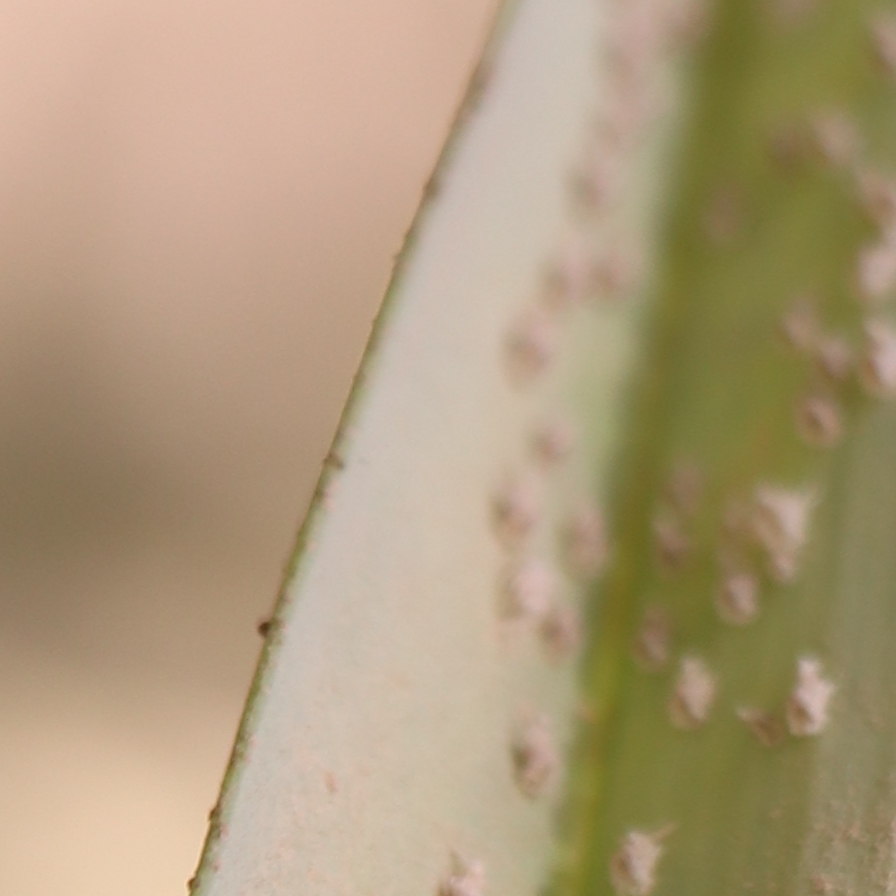
Label: Bug